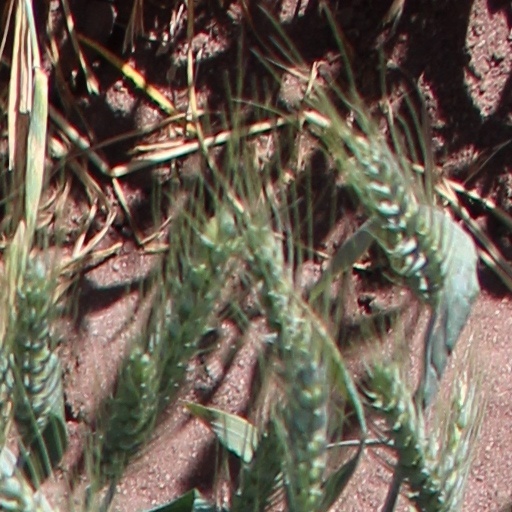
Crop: wheat